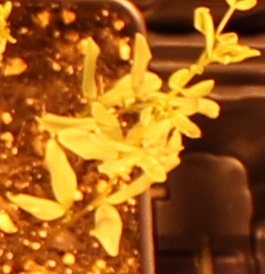
Label: Lentil